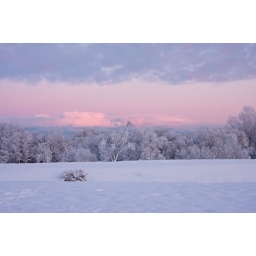
White Trees with pink sky at sunset in Kintore